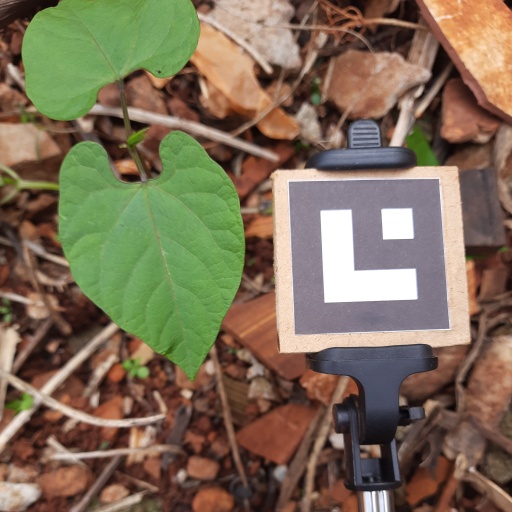
Observations: flat surface, no eating holes, under shade